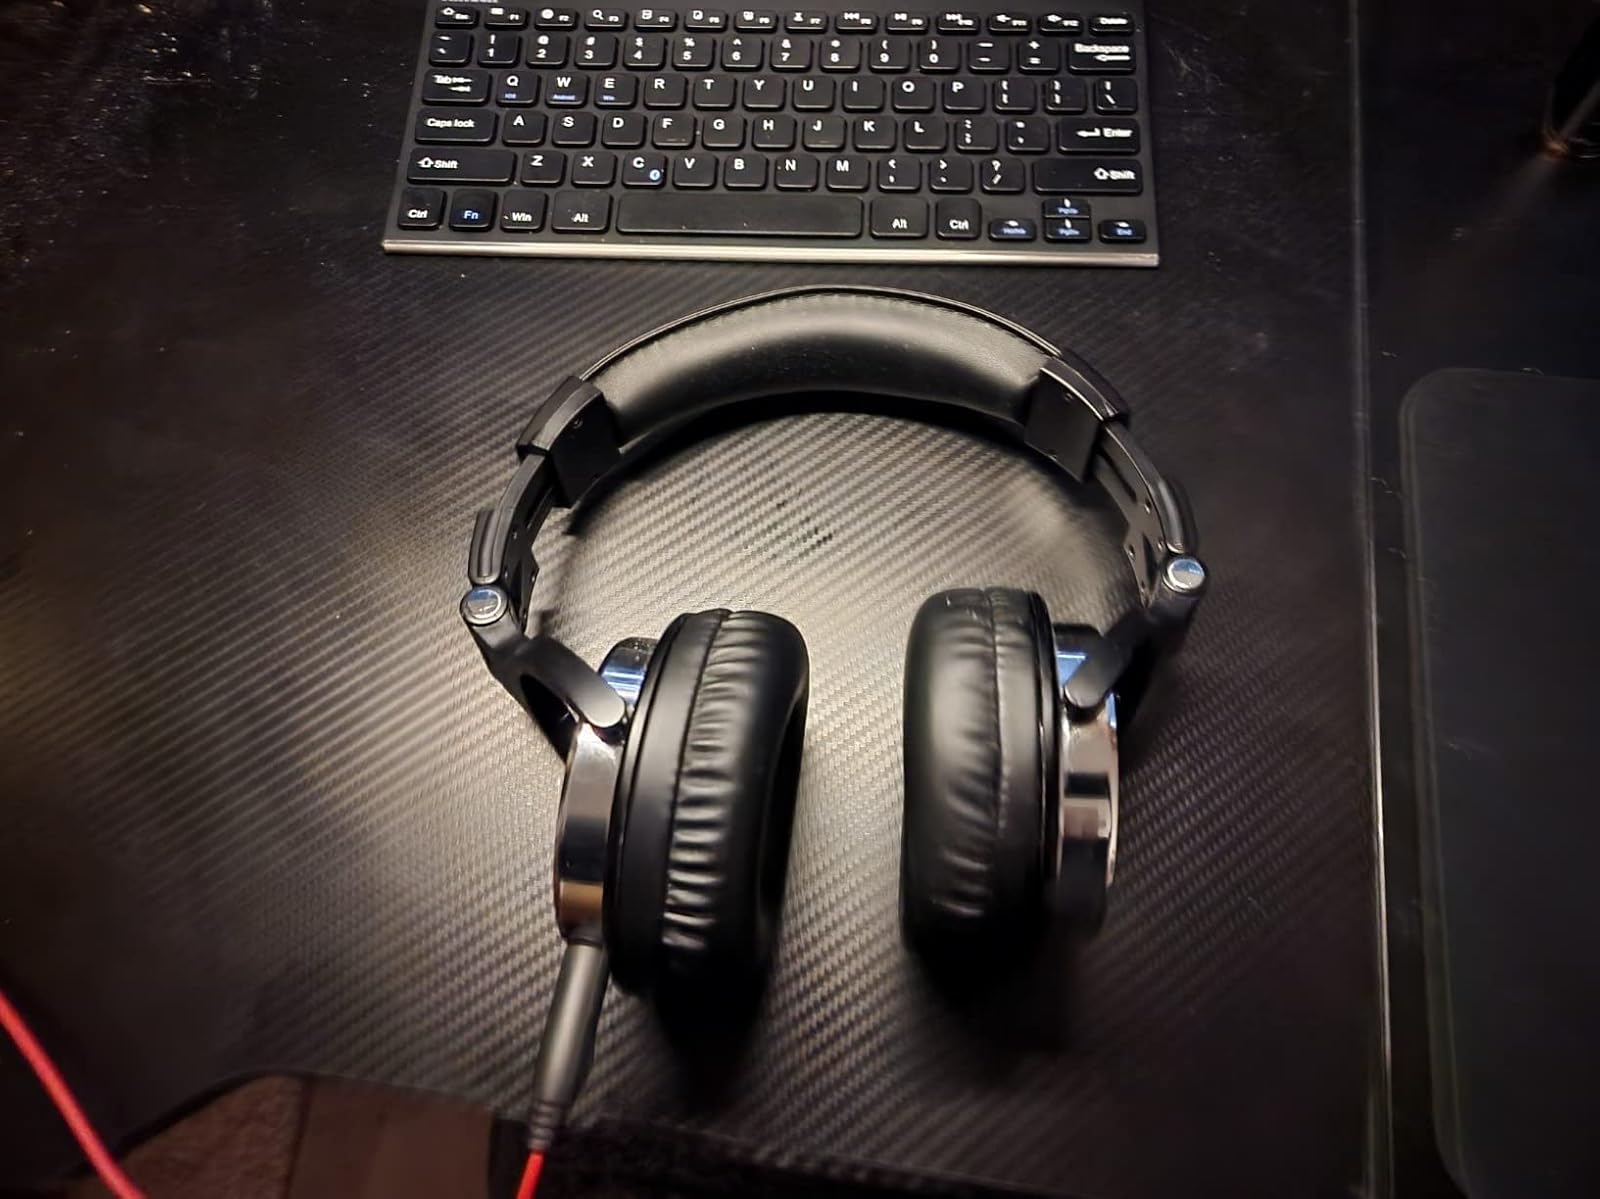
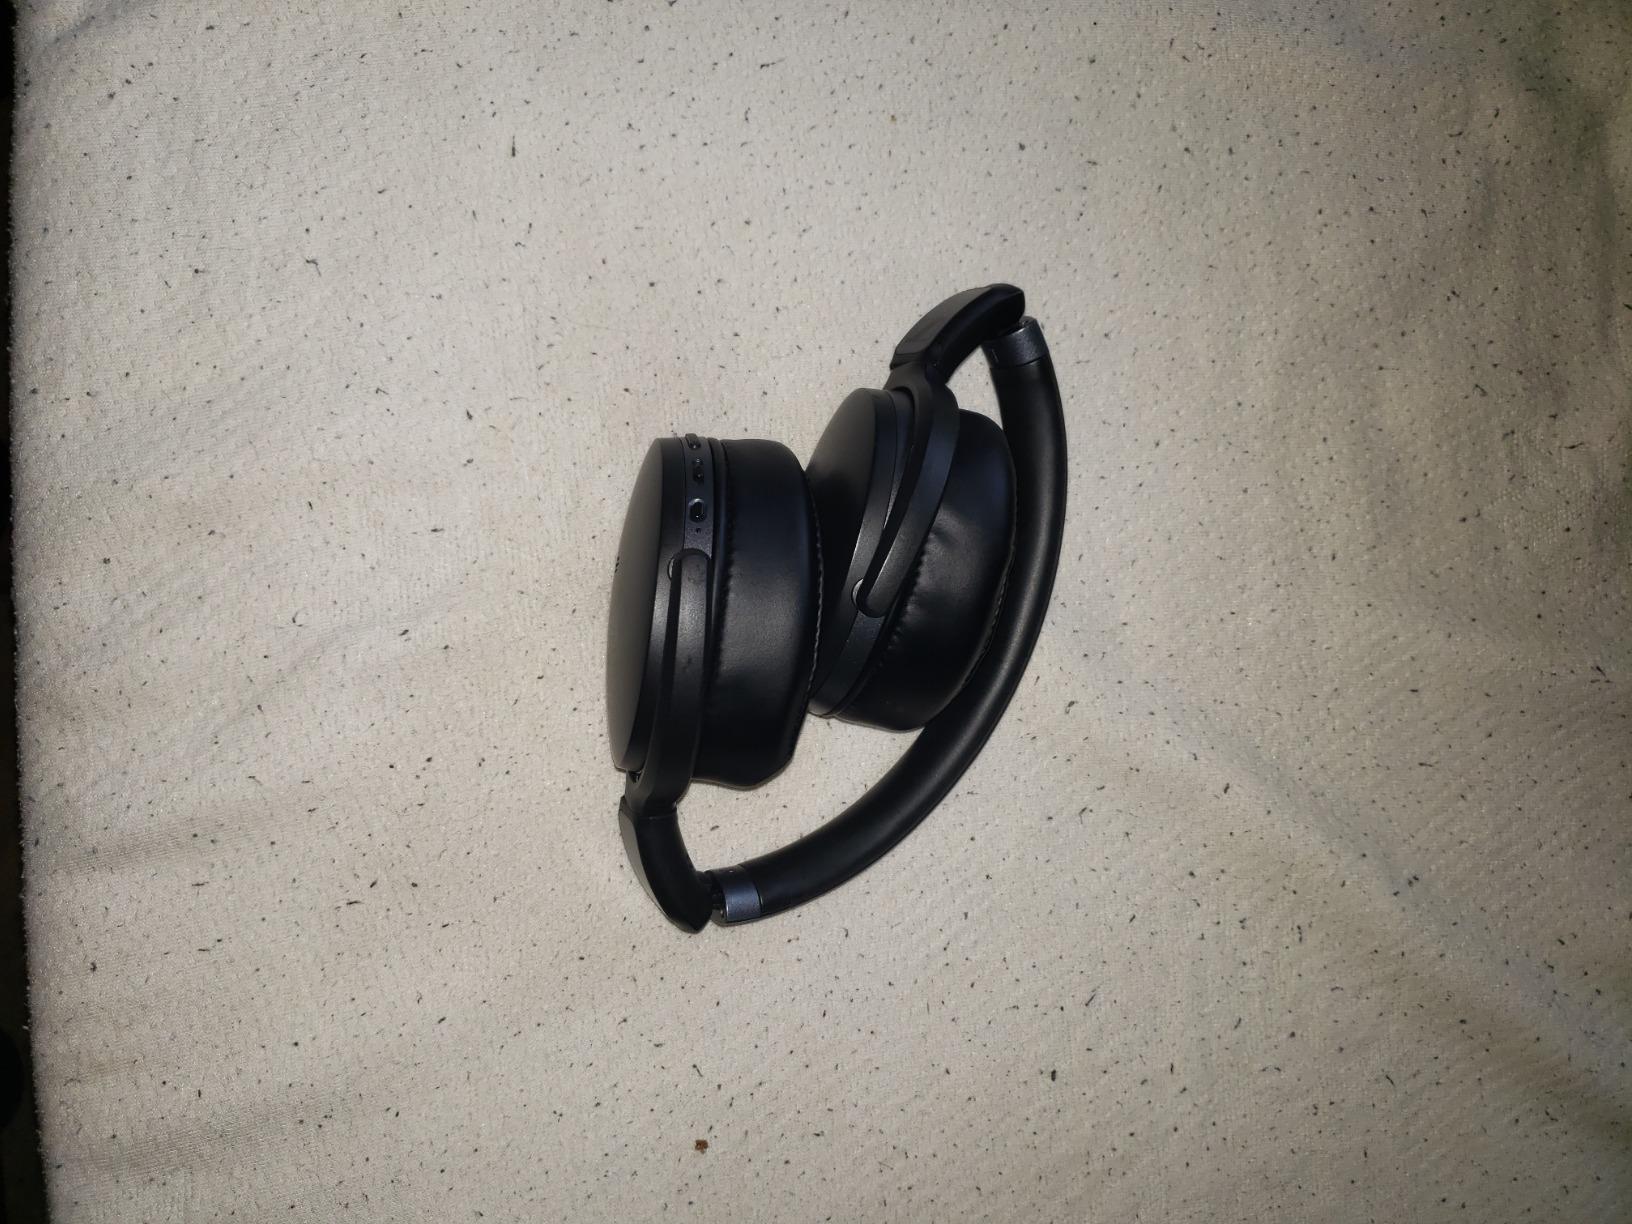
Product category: headphones
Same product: no